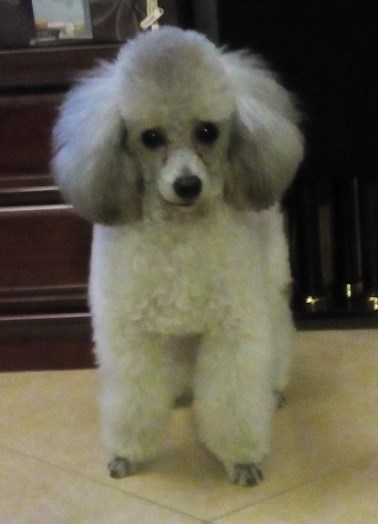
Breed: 2925-n000114-toy_poodle